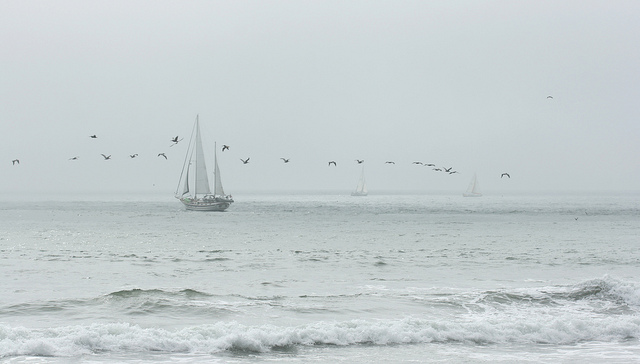
A large boat floating on top of a large body of water.

The sail boat is drifting off into the distance.

A boat that is sitting in the water.

A boat sailing in a body of water near birds.